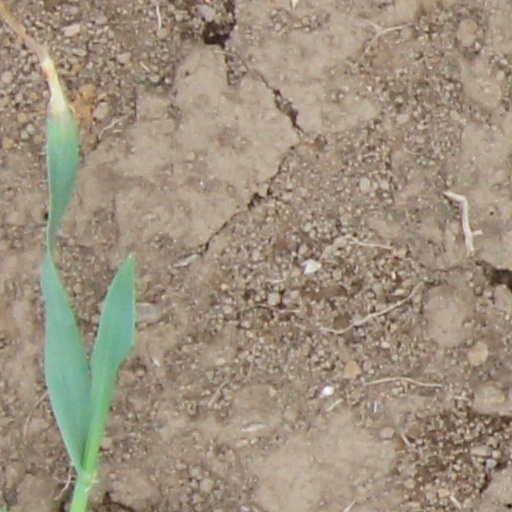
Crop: wheat